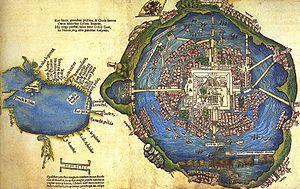
Mexico-Tenochtitlan ou, de manière abrégée, Tenochtitlan, est l'ancienne capitale de l'empire aztèque. Elle fut bâtie sur une île située sur le lac Texcoco. Elle était coupée par de longues avenues, traversée par des canaux et reliée au continent par des chaussées. En 1521, les conquistadors espagnols et 200 000 combattants indigènes, principalement tlaxcaltèques, sous les ordres d'Hernán Cortés, détruisirent une grande partie de la ville, et plus particulièrement tout ce qui pouvait rappeler les cultes aztèques, puis y fondèrent Mexico, qui devint la capitale de la vice-royauté de Nouvelle-Espagne.
Les grandes découvertes sont la période historique qui s'étend du début du XVᵉ siècle jusqu'au début du XVIIᵉ siècle. Durant cette période, les monarchies et de riches compagnies commerciales européennes financent de grandes expéditions dans le but d'explorer le monde, cartographier la planète et établir des contacts directs avec l'Afrique, l'Amérique, l'Asie et l'Océanie. L'expression d’Âge des découvertes est également utilisée par les cartographes.